Gifu

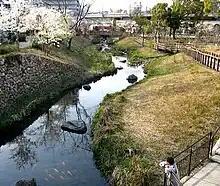
Cherry blossom in a Gifu park

Gifu's central location and its past connection with the Nakasendō make it one of Japan's central transportation hubs. In addition to being in the center of many rail and bus lines, the city also has nine national highways running through its borders. These include the Meishin Expressway, Tōkai-Kanjō Expressway and Japan National Route 21, 22, 156, 157, 248, 256, and 303.